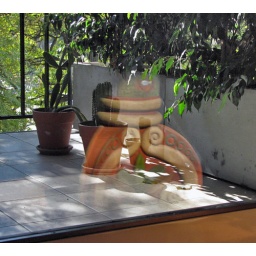
Reflection of bottom part of column caused by sun coming through window